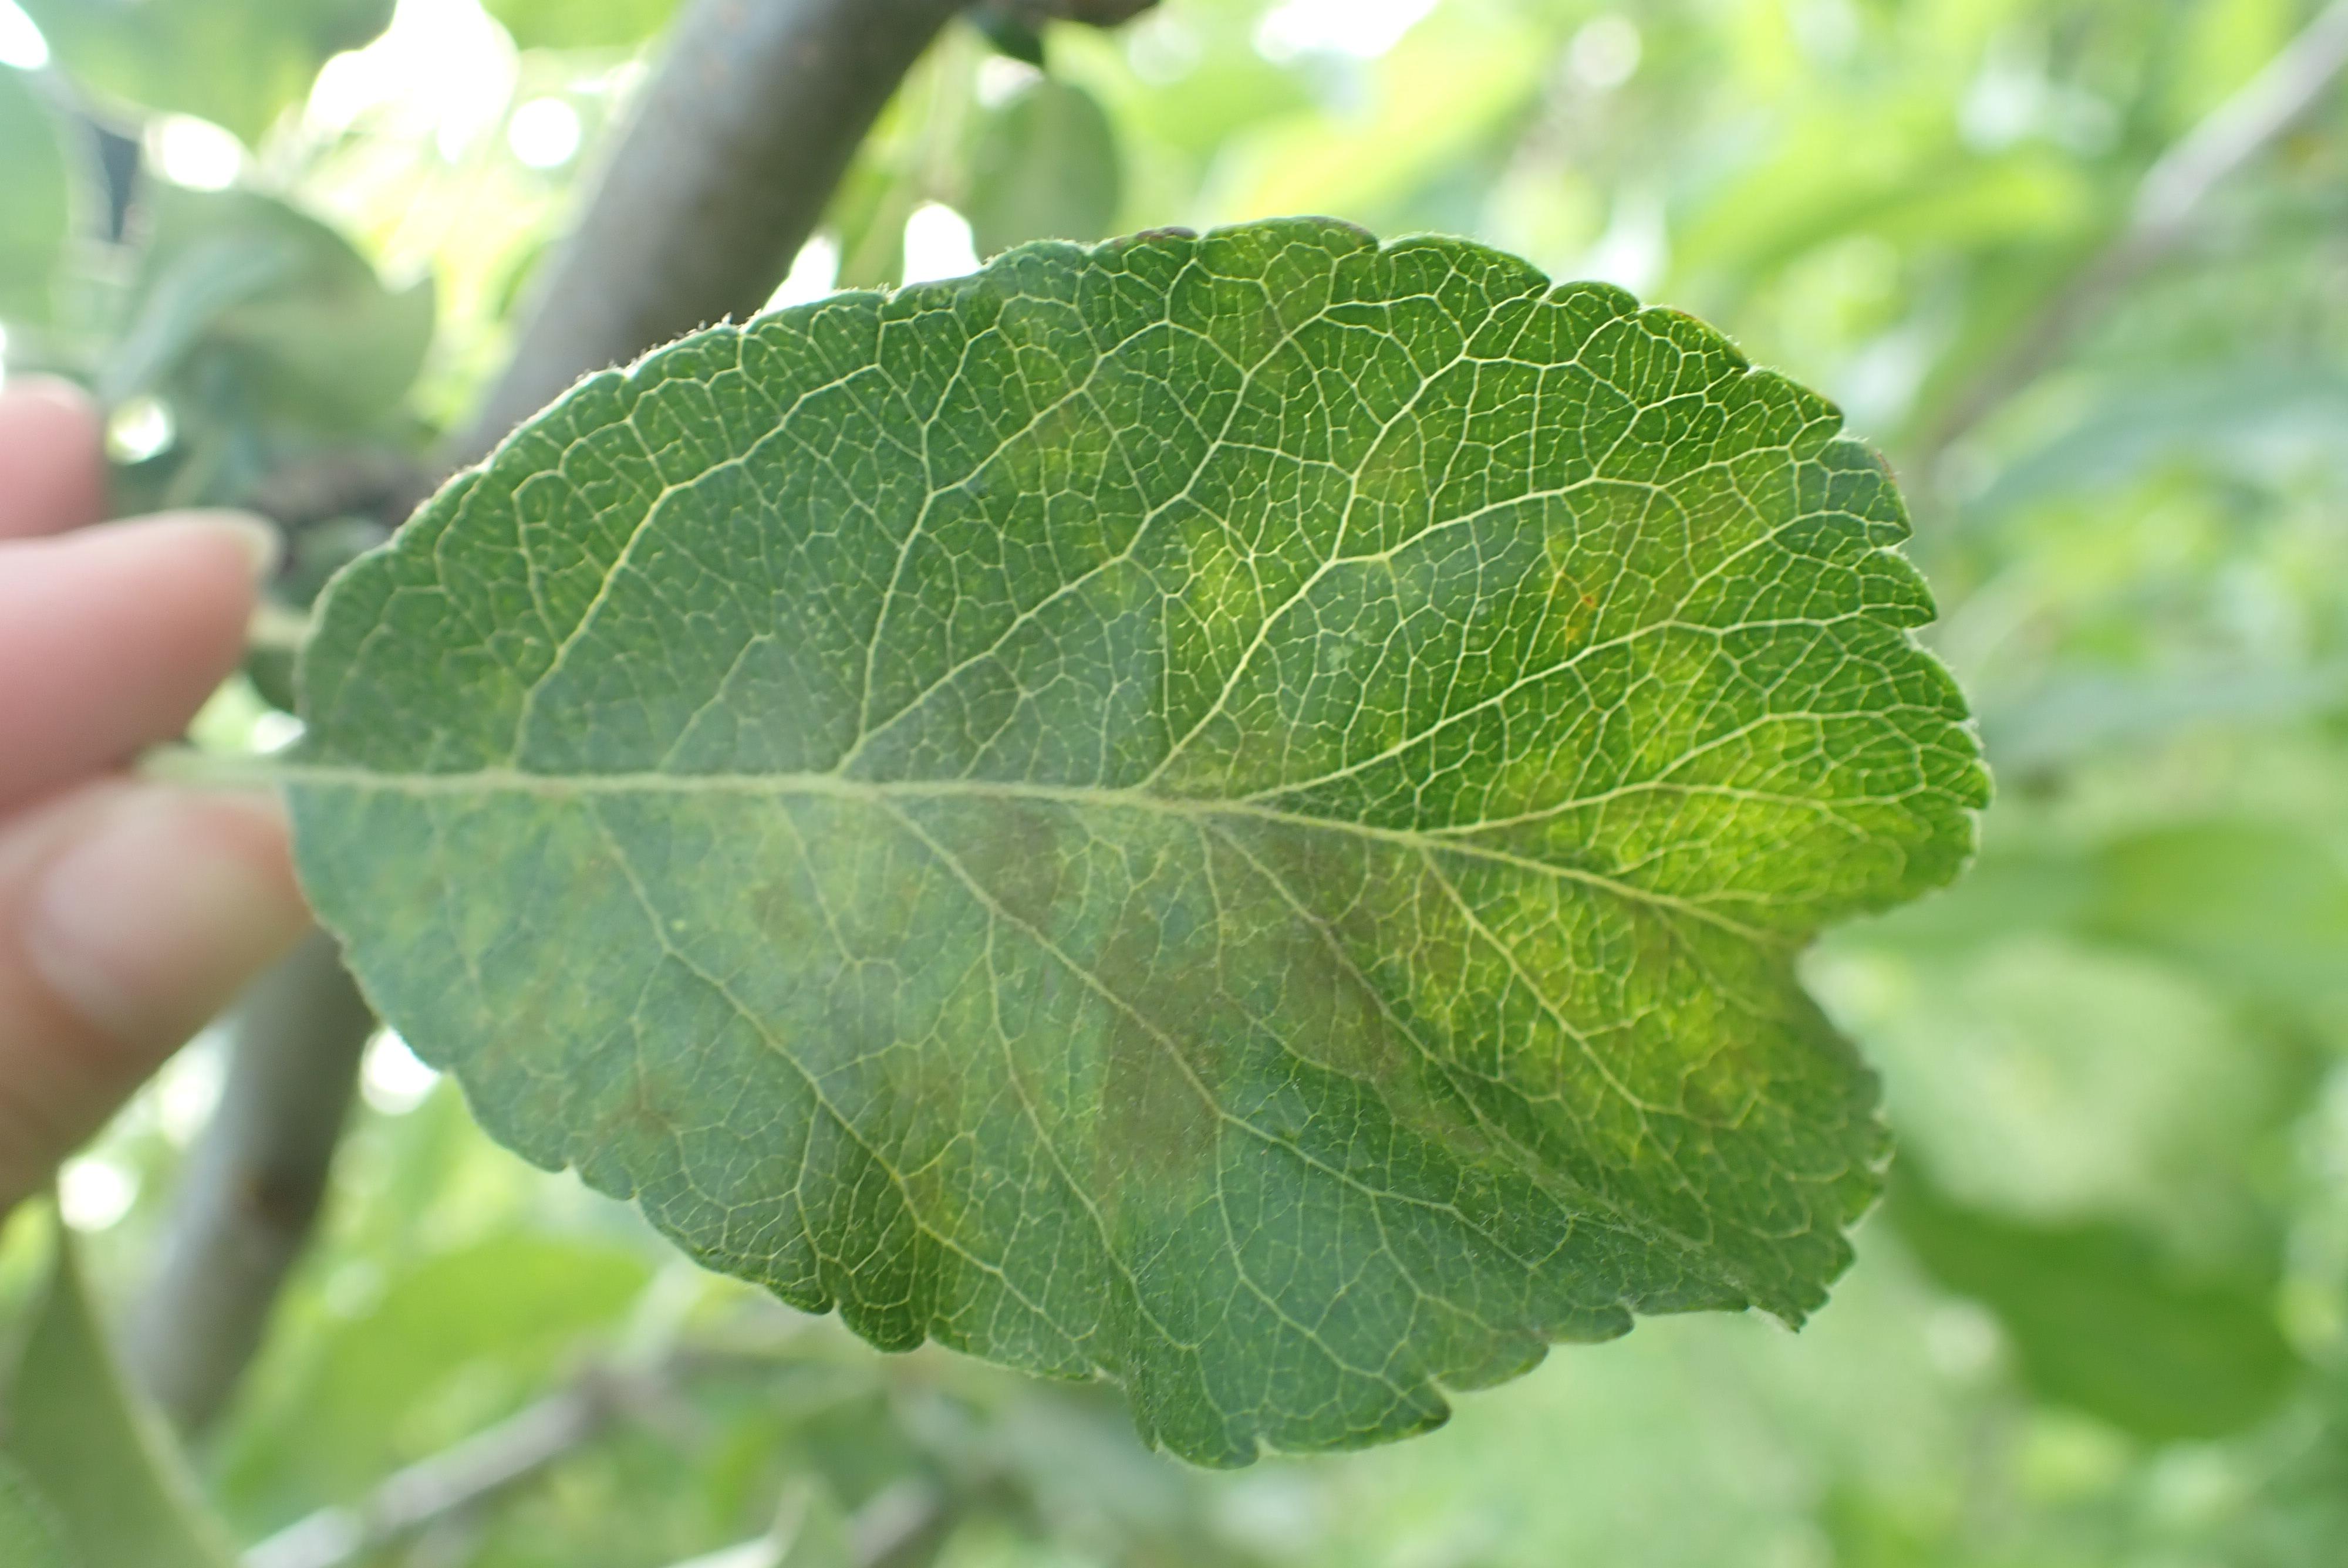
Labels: scab